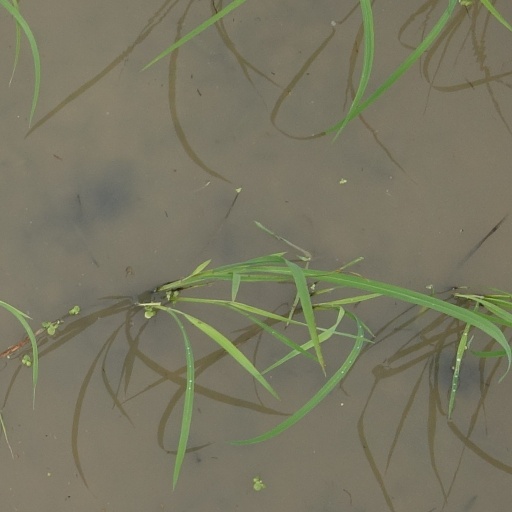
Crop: rice